Trail End

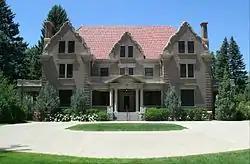

Trail End, also known as the John B. Kendrick Mansion, is a historic home located at 400 Clarendon Avenue in Sheridan, Wyoming. The home was built and inhabited by Wyoming governor and U.S. Senator John B. Kendrick. Built from 1908 to 1913, the house was designed by Glenn Charles MacAlister and cost $164,000. Kendrick was a successful cattleman when he commissioned the house, and he was only beginning his political career; once he became governor in 1914 and a senator three years later, Trail End became his summer home. The house is typical of homes built by prosperous Wyoming cattlemen in the early 20th century. It was added to the National Register of Historic Places on February 26, 1970.